Media in Manchester

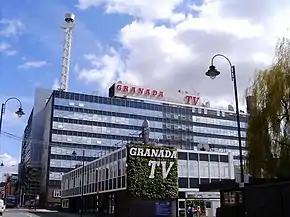
Granada Manchester was renowned for being one of ITV's most successful franchisees – the iconic red 'Granada TV' has since been removed and the Granada identity has ceased to exist

Media in Manchester has been an integral part of Manchester's culture and economy for many generations and has been described as the only other British city to rival to London in terms of television broadcasting. Today, Manchester is the second largest centre of the creative and digital industries in Europe.